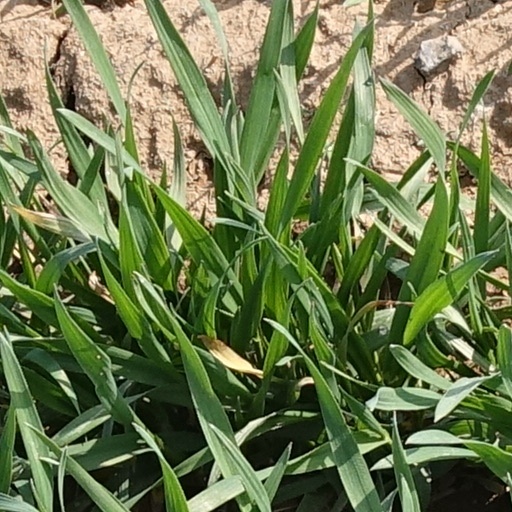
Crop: wheat